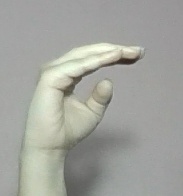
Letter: jeem